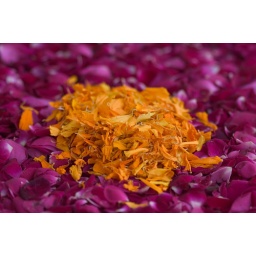
In Jaipur, we stayed at a swanky place. Every morning flower petals were floated in the water basins.